Nebgen School

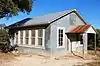
Nebgen School ca. 2012

The current Nebgen School house was erected in 1936, replacing the earlier 1901 school building. The former structure had itself been an update of the original 1881 log cabin erected by the family of Truman Taylor on land the family provided.